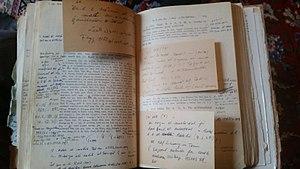
Mehmet Fuat Sezgin est un orientaliste turc d'origine kurde spécialisé dans l'histoire des sciences arabes. Il a été professeur émérite d'histoire des sciences naturelles à l'université Johann Wolfgang Goethe de Francfort-sur-le-Main, en Allemagne et fondateur et directeur honoraire de l'Institut d'histoire des sciences islamiques arabes. Il a également créé des musées à Francfort et à Istanbul avec des répliques d'instruments scientifiques, d'outils et de cartes historiques arabes et islamiques. Sa publication la plus connue est la Geschichte des Arabischen Schrifttums, en 17 volumes, une référence en la matière.